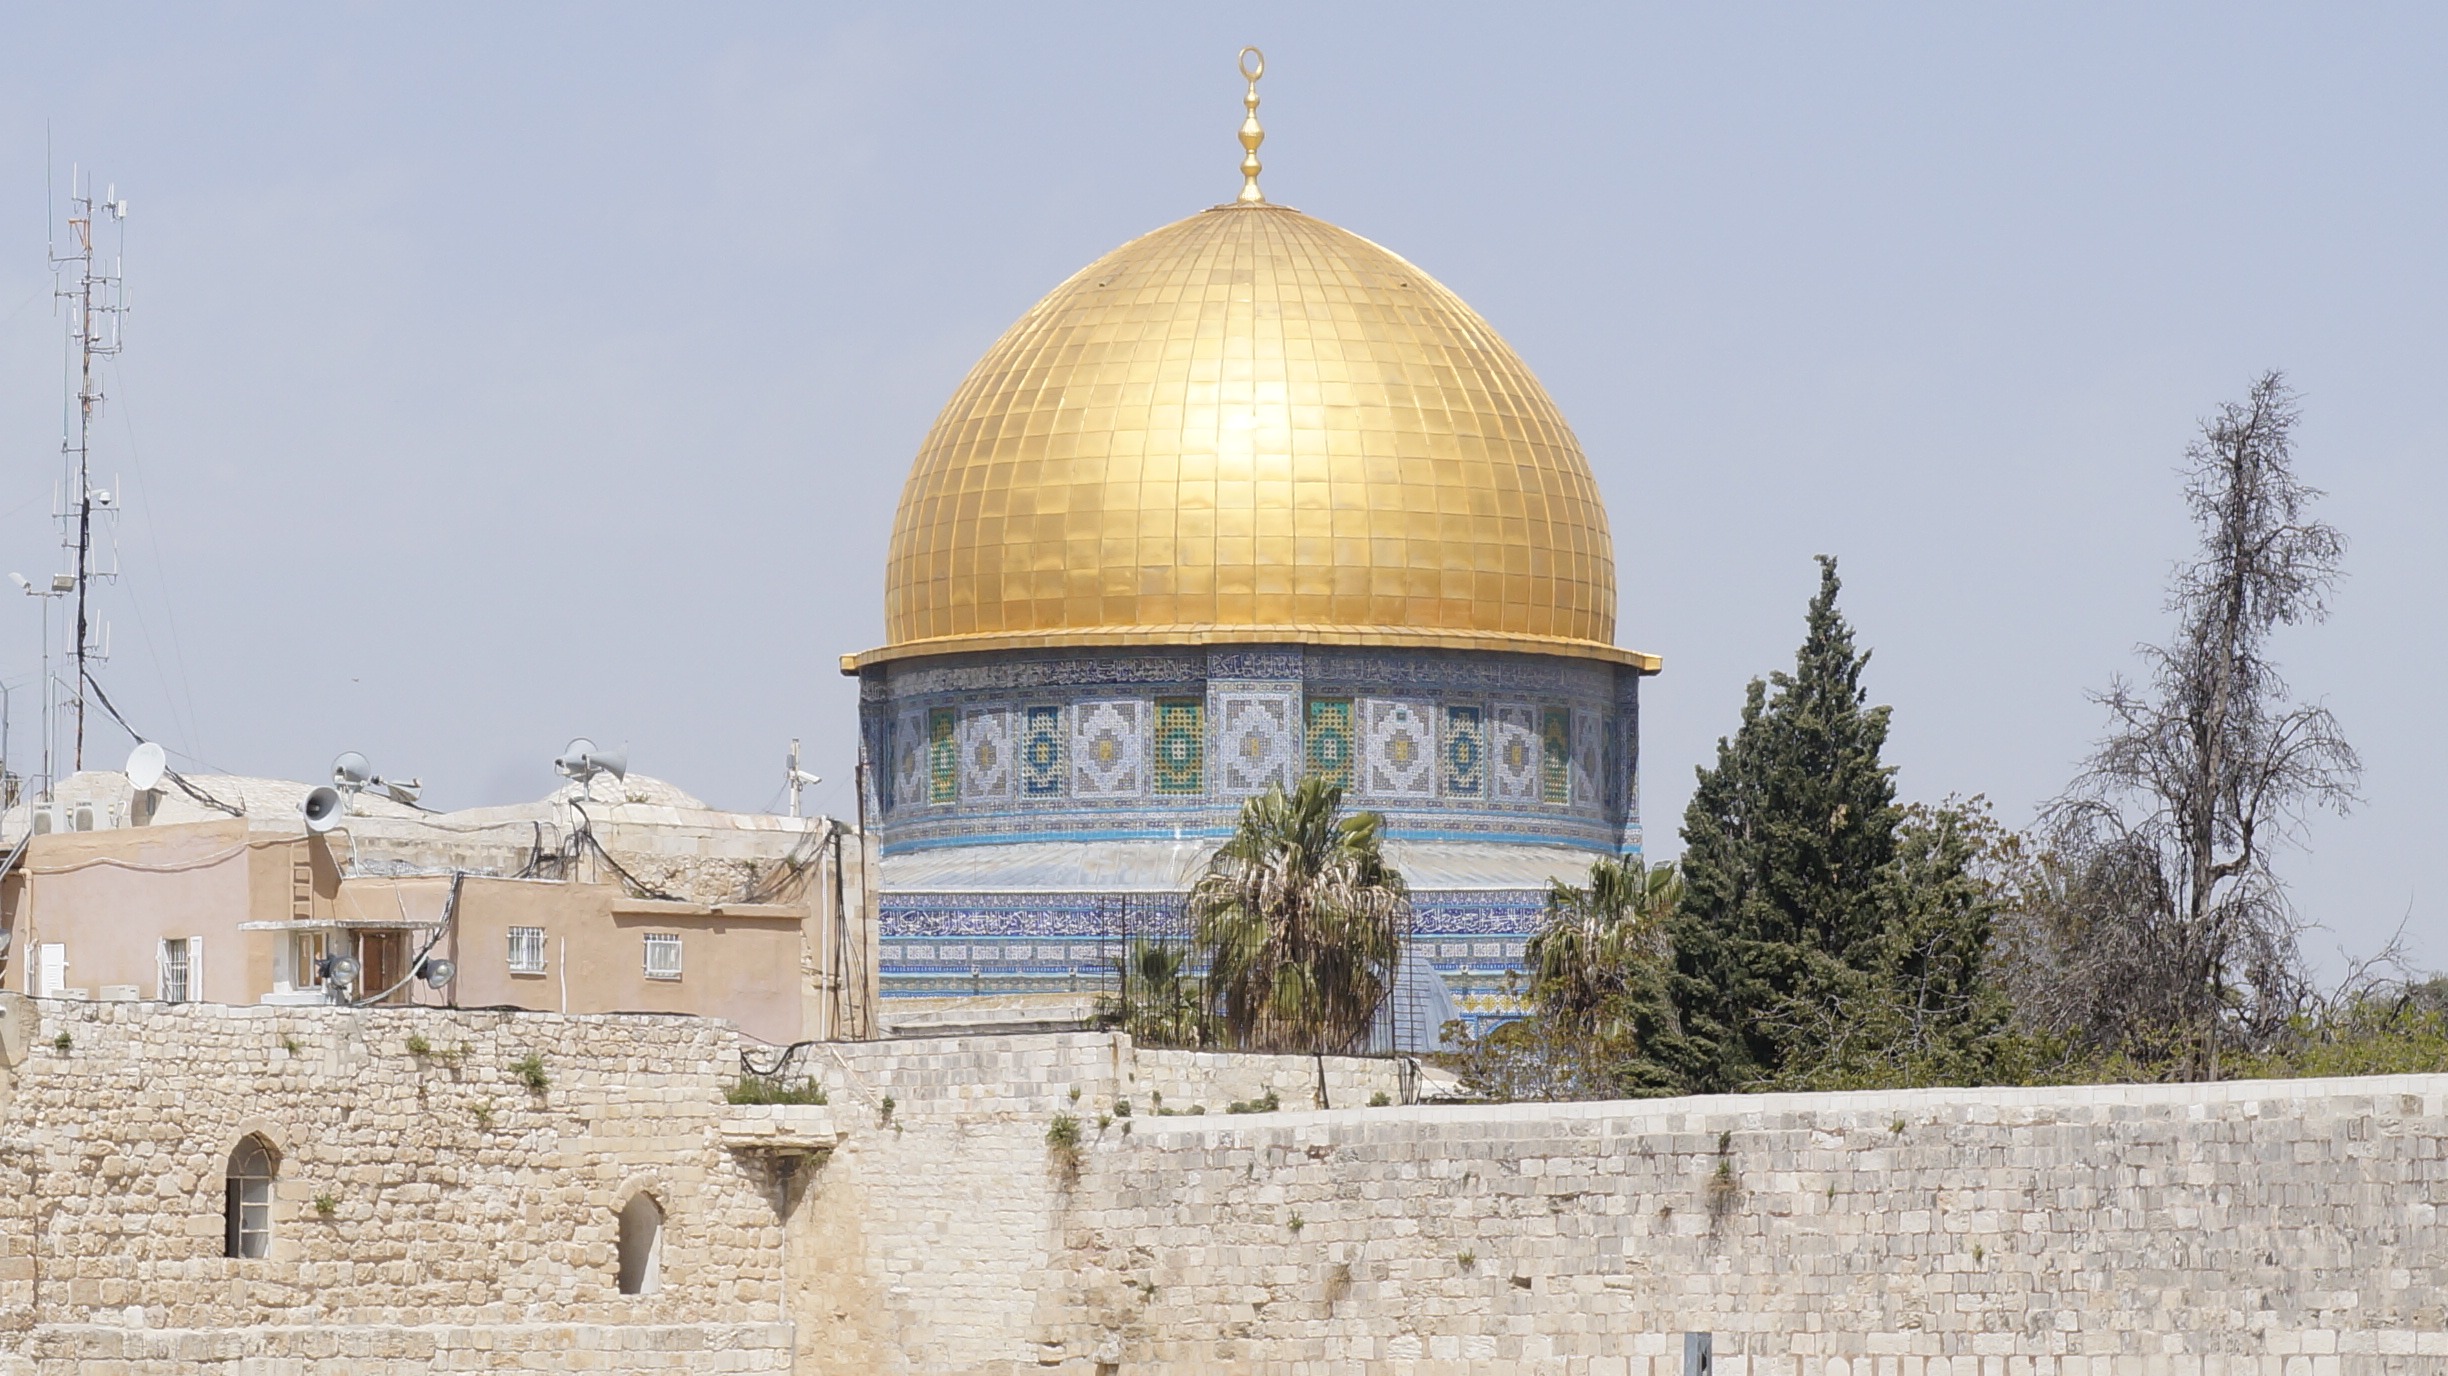
architecture, structure, building, old, monument, ancient, landmark, chapel, historic, place of worship, temple, ruins, monastery, mosque, culture, history, historical, dome, jerusalem, israel, mausoleum, historic site, ancient history, holy city, byzantine architecture, domo da rocha